George Floyd Square occupied protest

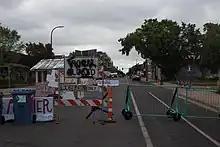
Makeshift barricades, May 30, 2021

On April 20, Chauvin was convicted of murdering Floyd. During the announcement of the verdict, the square was the site of celebration. Organizers of the occupation of the intersection said they would continue to protest and hold the square. Activists changed a marquee that had counted down the days to Chauvin's trial to read, "Justice served?", and chanted, "One down! Three to go!", in reference to the pending trials of the other three officers who participated in Floyd's arrest and subsequent murder.